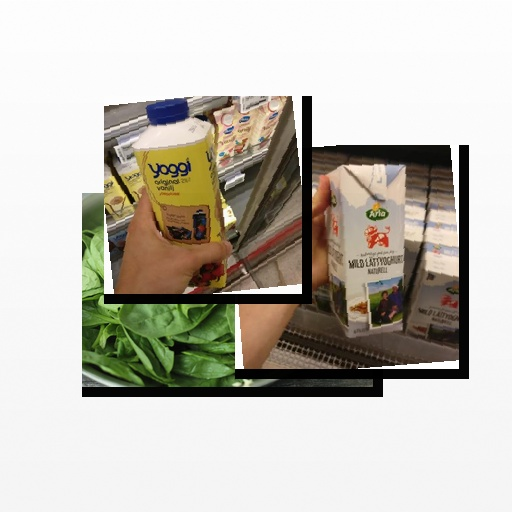
Food items: strawberry_yoghurt, spinach, natural_low_fat_yogurt